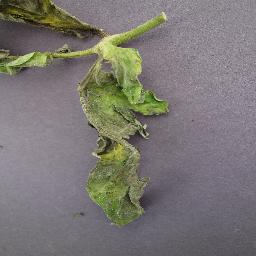
Label: Tomato___Late_blight